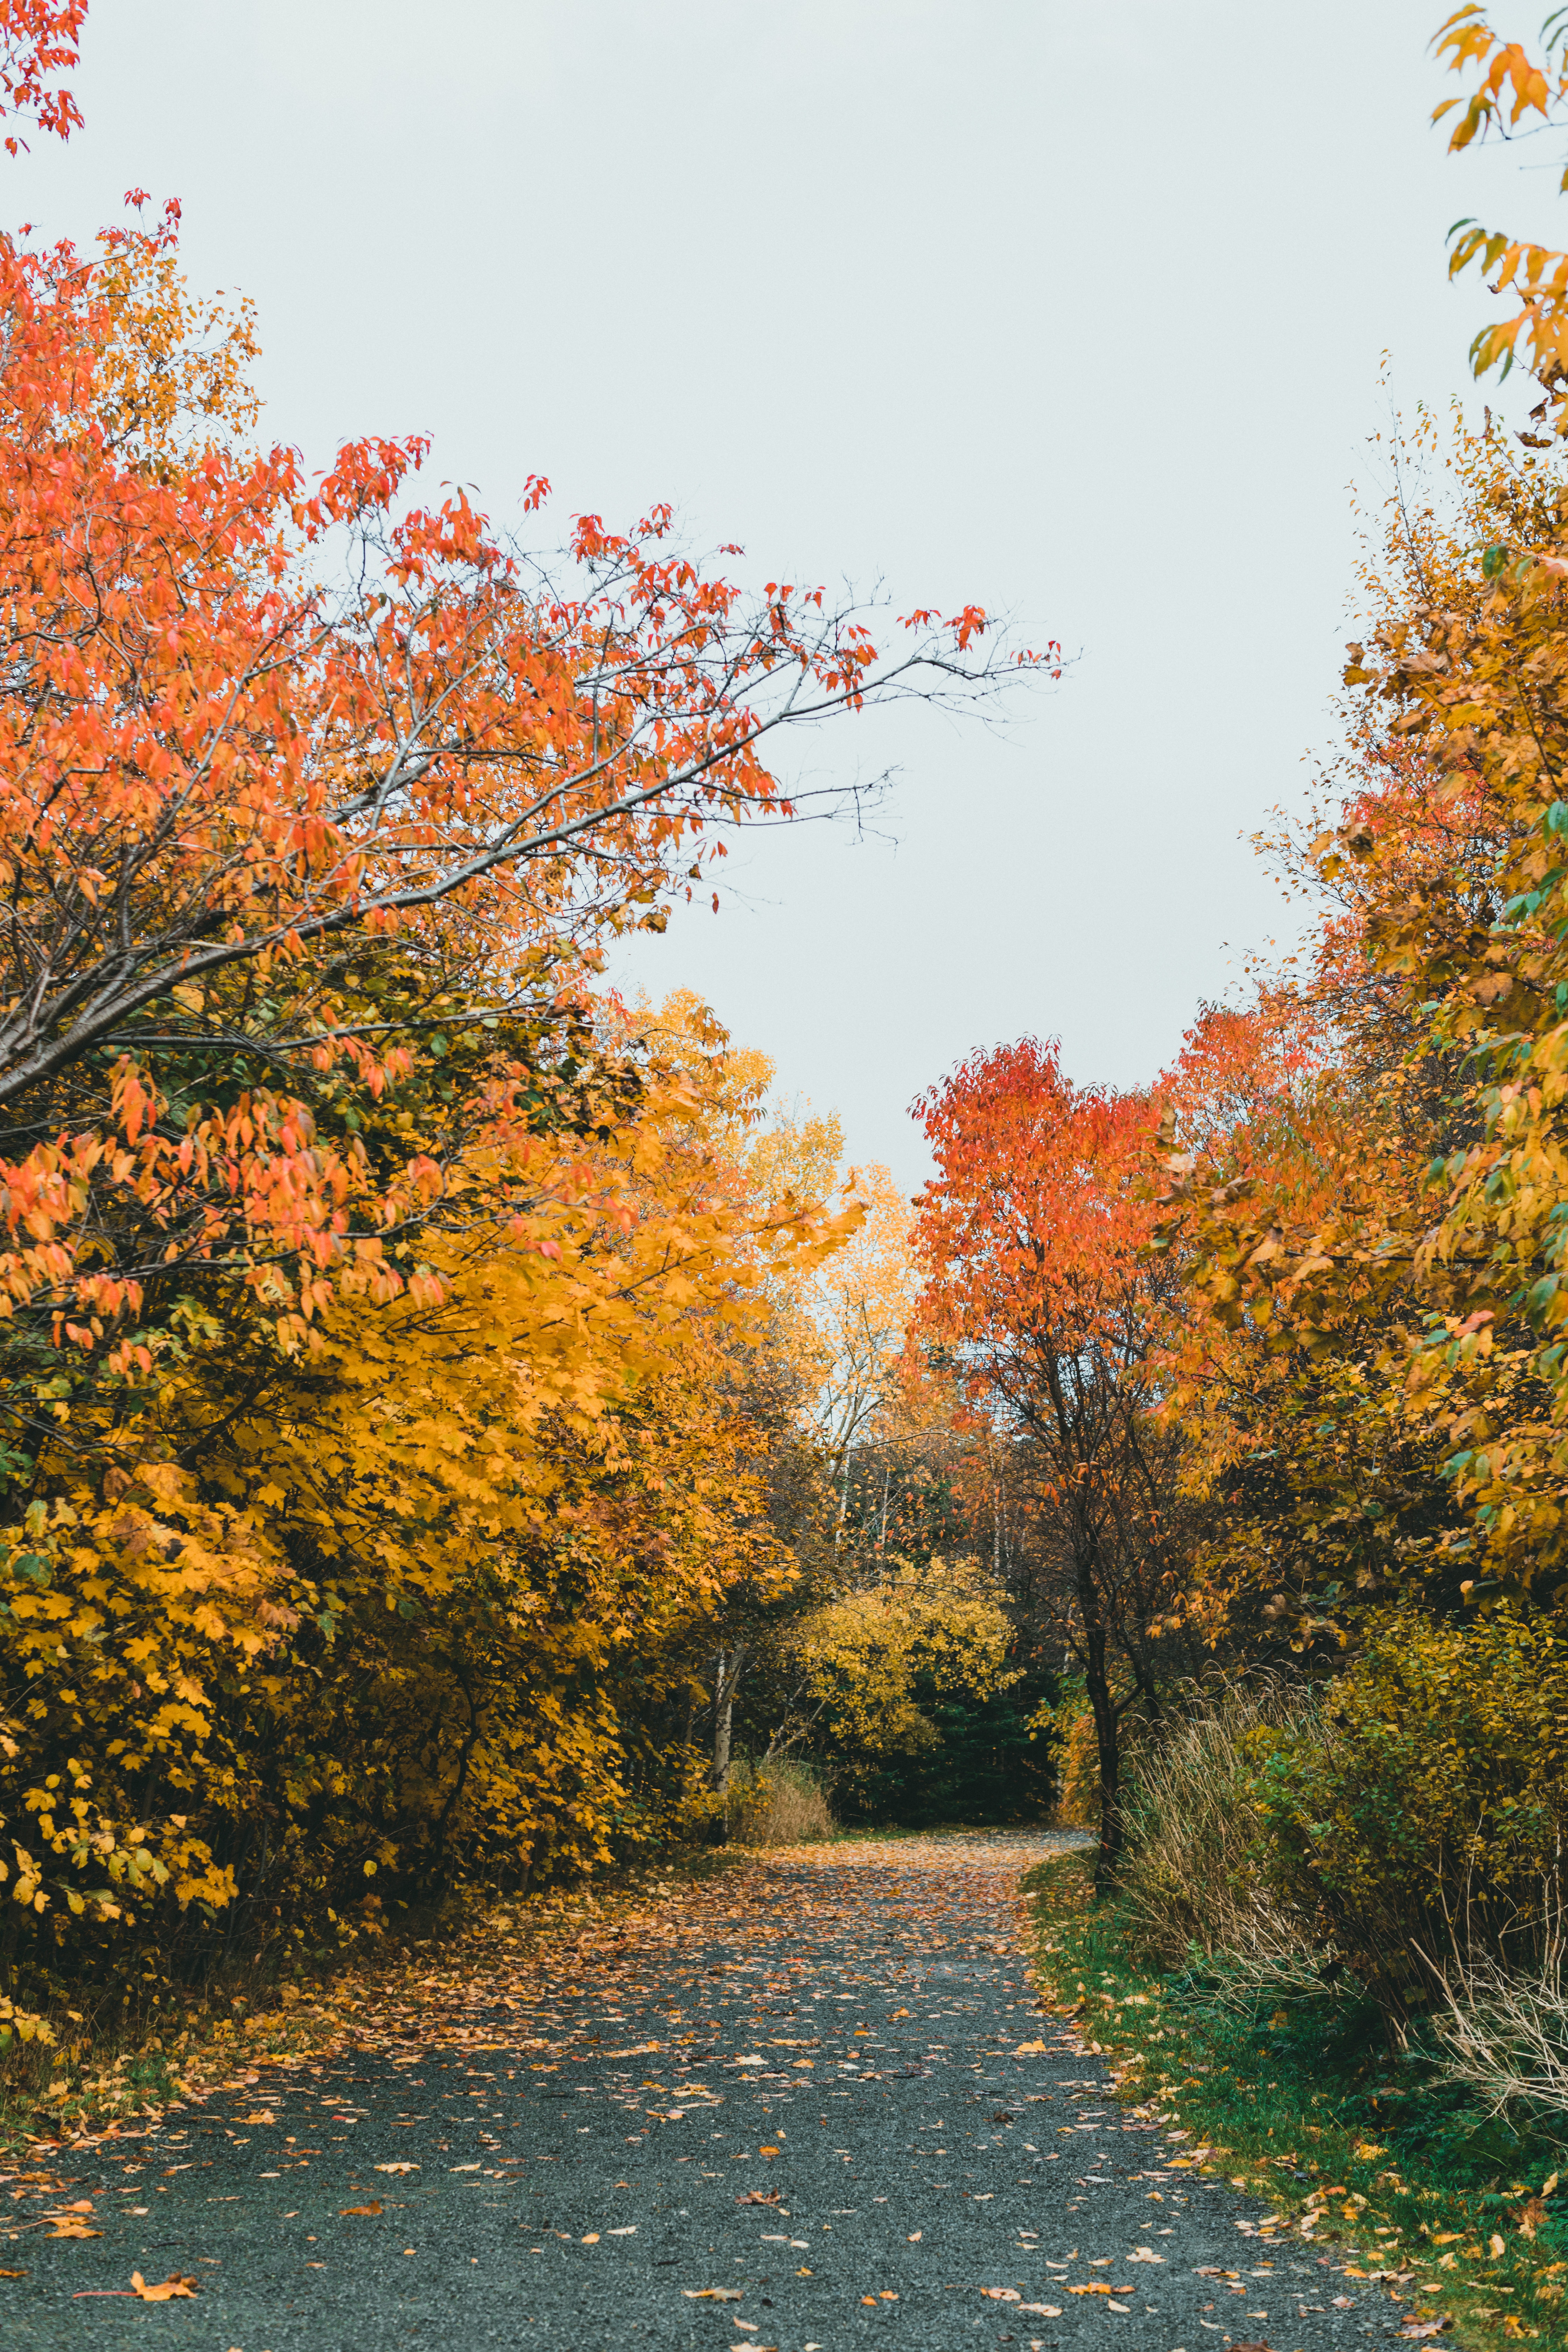
natural, sky, plant, natural landscape, natural environment, leaf, branch, twig, orange, tree, vegetation, sunlight, road surface, grass, People in nature, deciduous, woody plant, morning, landscape, trunk, flowering plant, asphalt, Tints and shades, forest, road, wood, flower, temperate broadleaf and mixed forest, shrub, woodland, wilderness, nature reserve, Northern hardwood forest, plant stem, autumn, evening, grove, trail, maple leaf, path, cloud, lane, maple